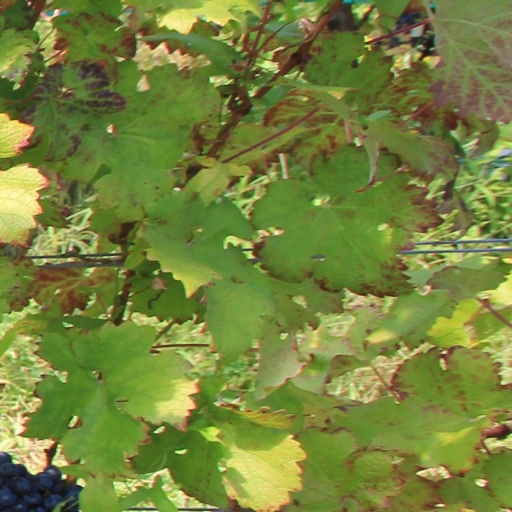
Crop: grape